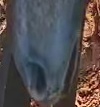
Face region: mouth_nostrils (mouth_chin_nostrils_and_profile)
Pain indicator: not_present